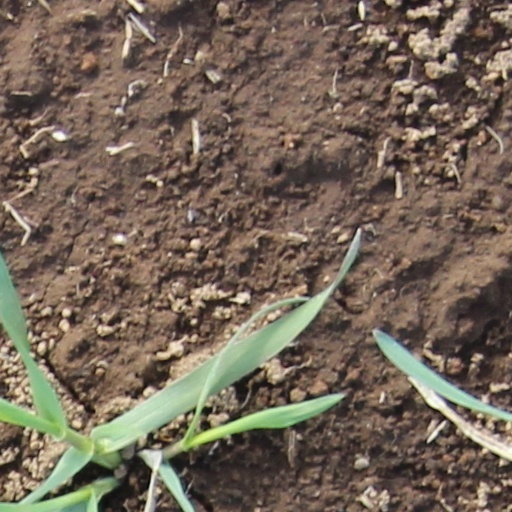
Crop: wheat